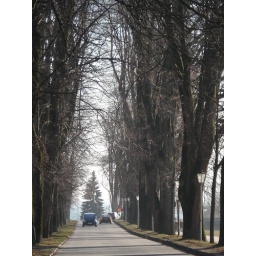
A tree lined street in Mondsee, Austria.